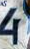
Number: 4